1937 Social Credit backbenchers' revolt

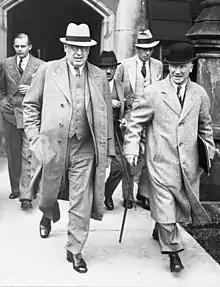
John Hugill's (right) honest assessment of the constitutionality of government legislation was viewed by Aberhart (left) as insubordination; he asked for and received Hugill's resignation in August 1937.

Soon after the bills were introduced, Social Credit MLAs were subjected to a new loyalty pledge, this one shifting the target of their loyalty from the Social Credit Board to the cabinet. Six MLAs—including former cabinet ministers Chant, Cockroft, and Ross—refused to sign, and were ejected from caucus.